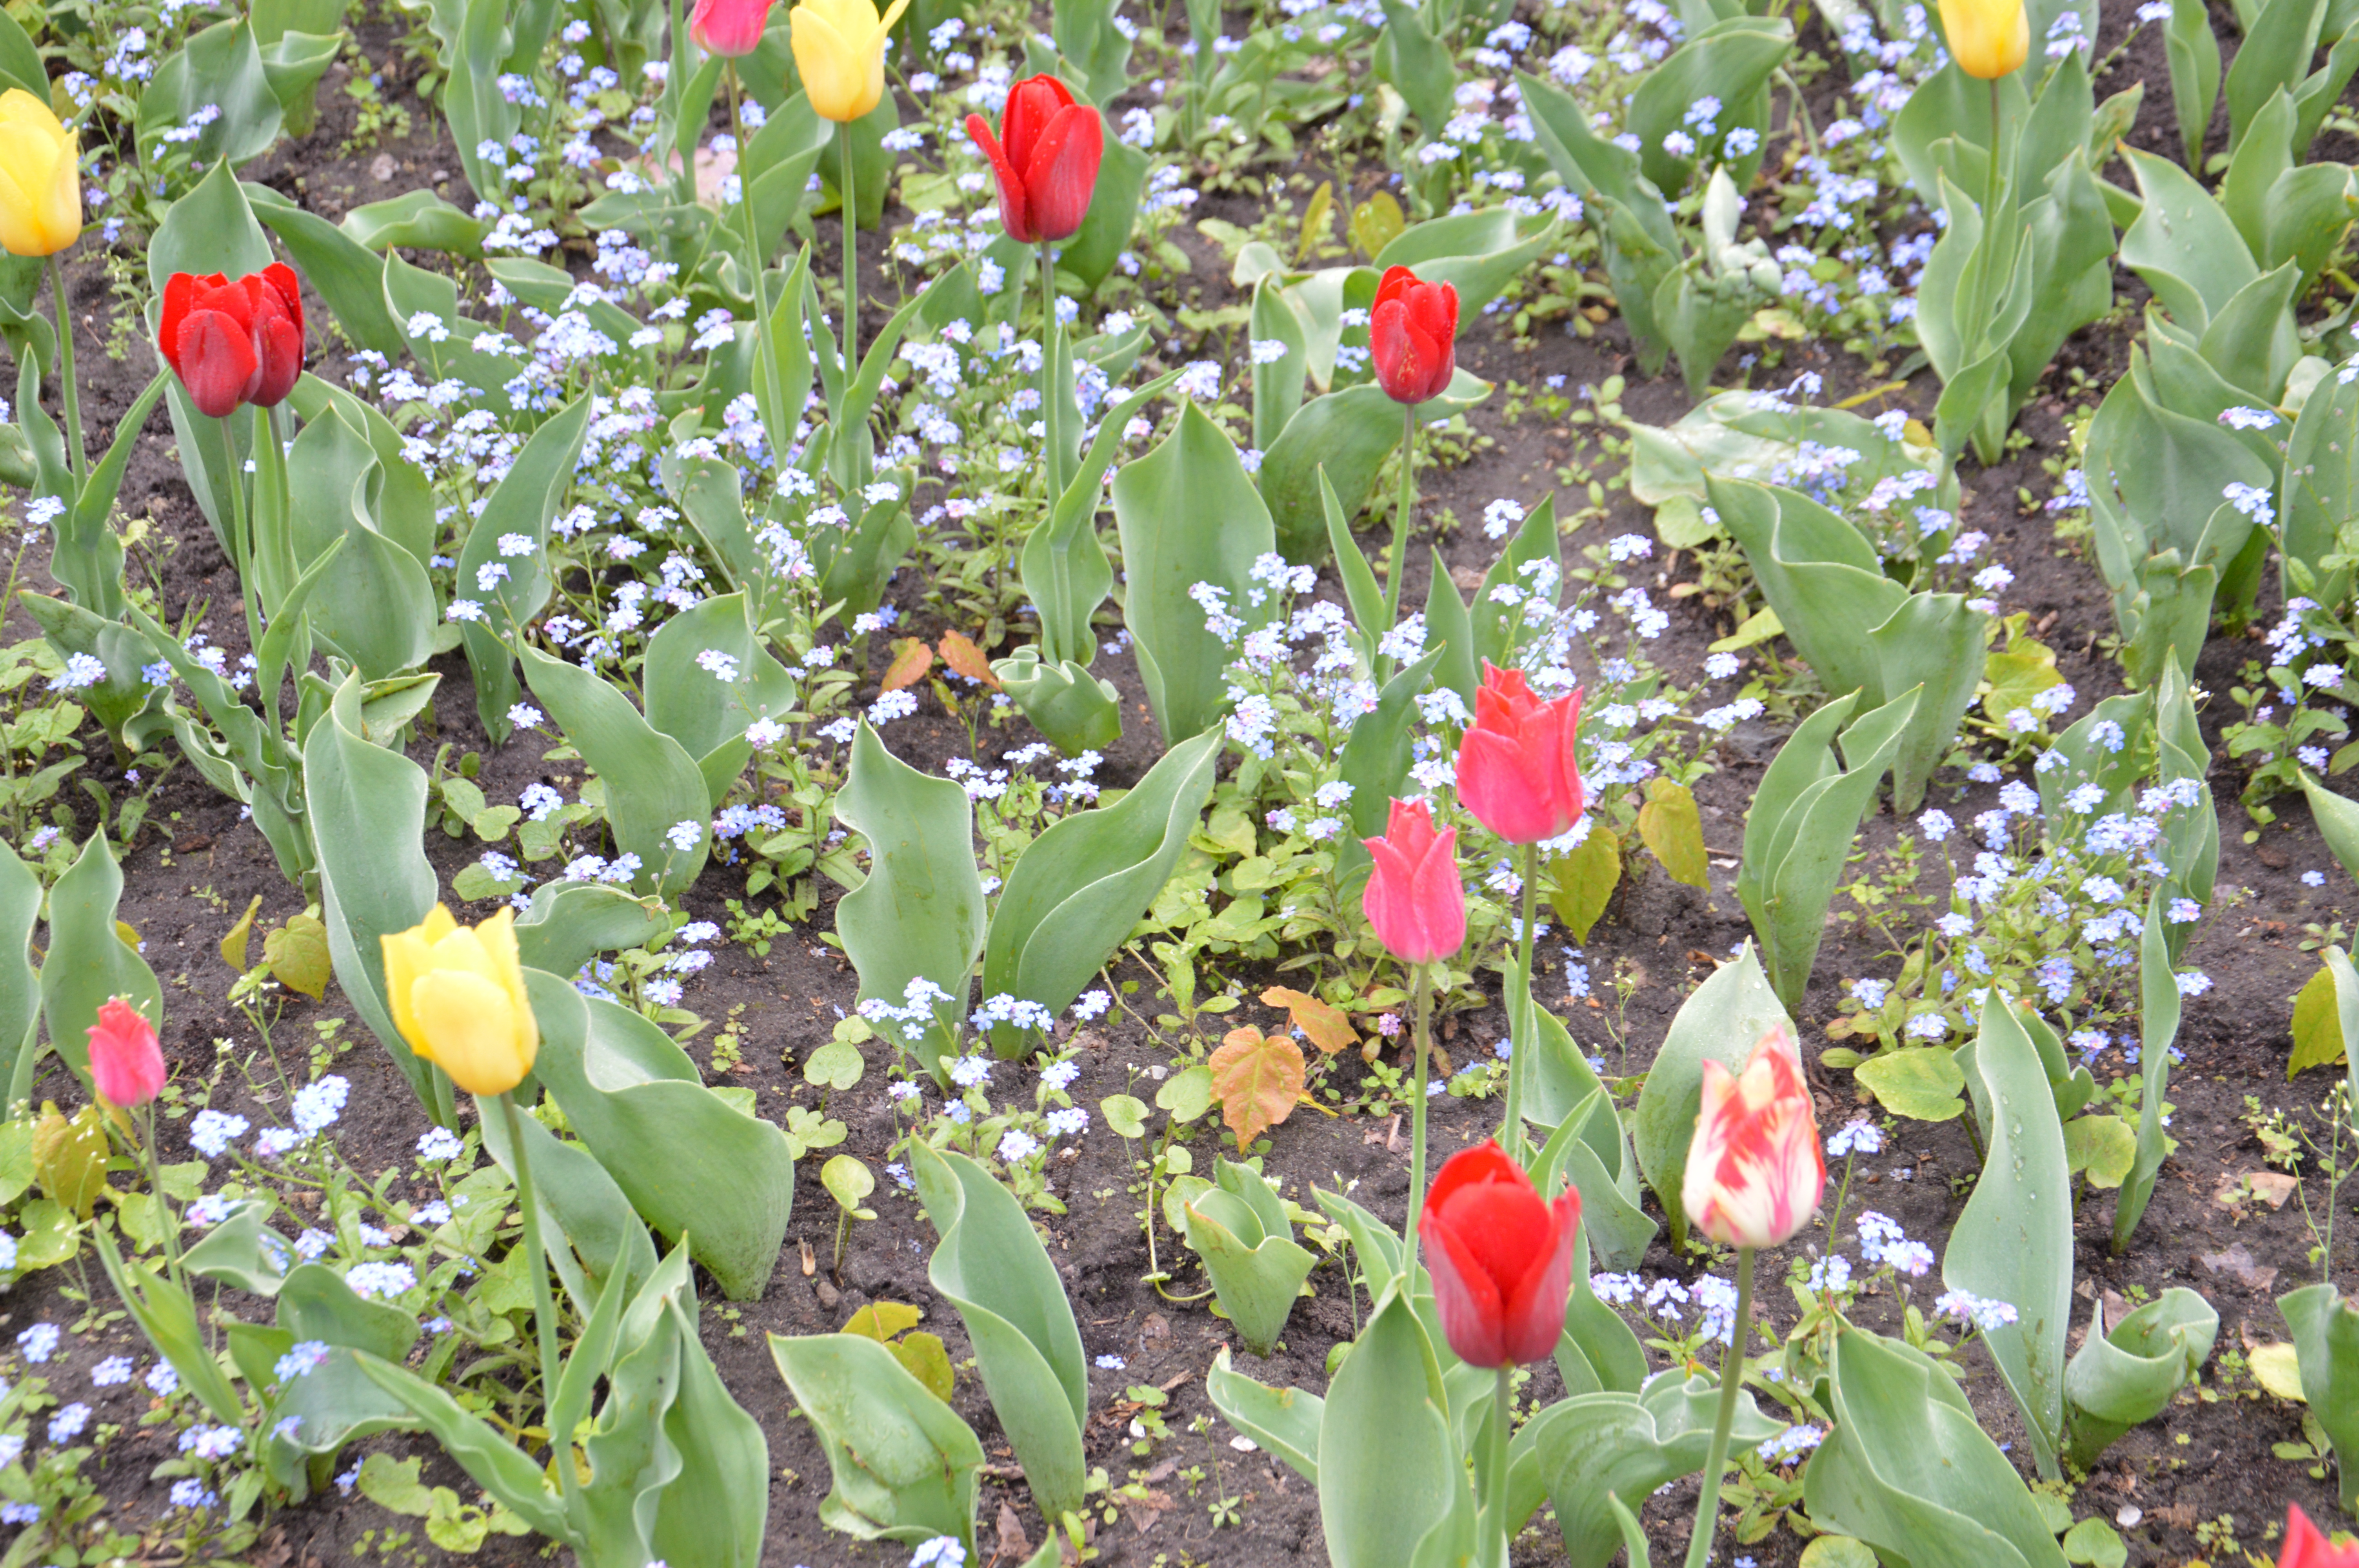
garden, flower, tulip, nature, green, blossom, summer, pink, field, bloom, spring, flora, plant, beautiful, multi colored, botany, vibrant color, beauty in nature, season, freshness, purple, park, floral, beauty, landscape, blooming, texture, tulips, yellow, colorful, leaf, petal, terrestrial plant, biome, groundcover, flowering plant, shrub, meadow, grass, natural landscape, annual plant, tree, wildflower, herbaceous plant, herb, plant stem, vascular plant, bud, coquelicot, lily family, impatiens, perennial plant